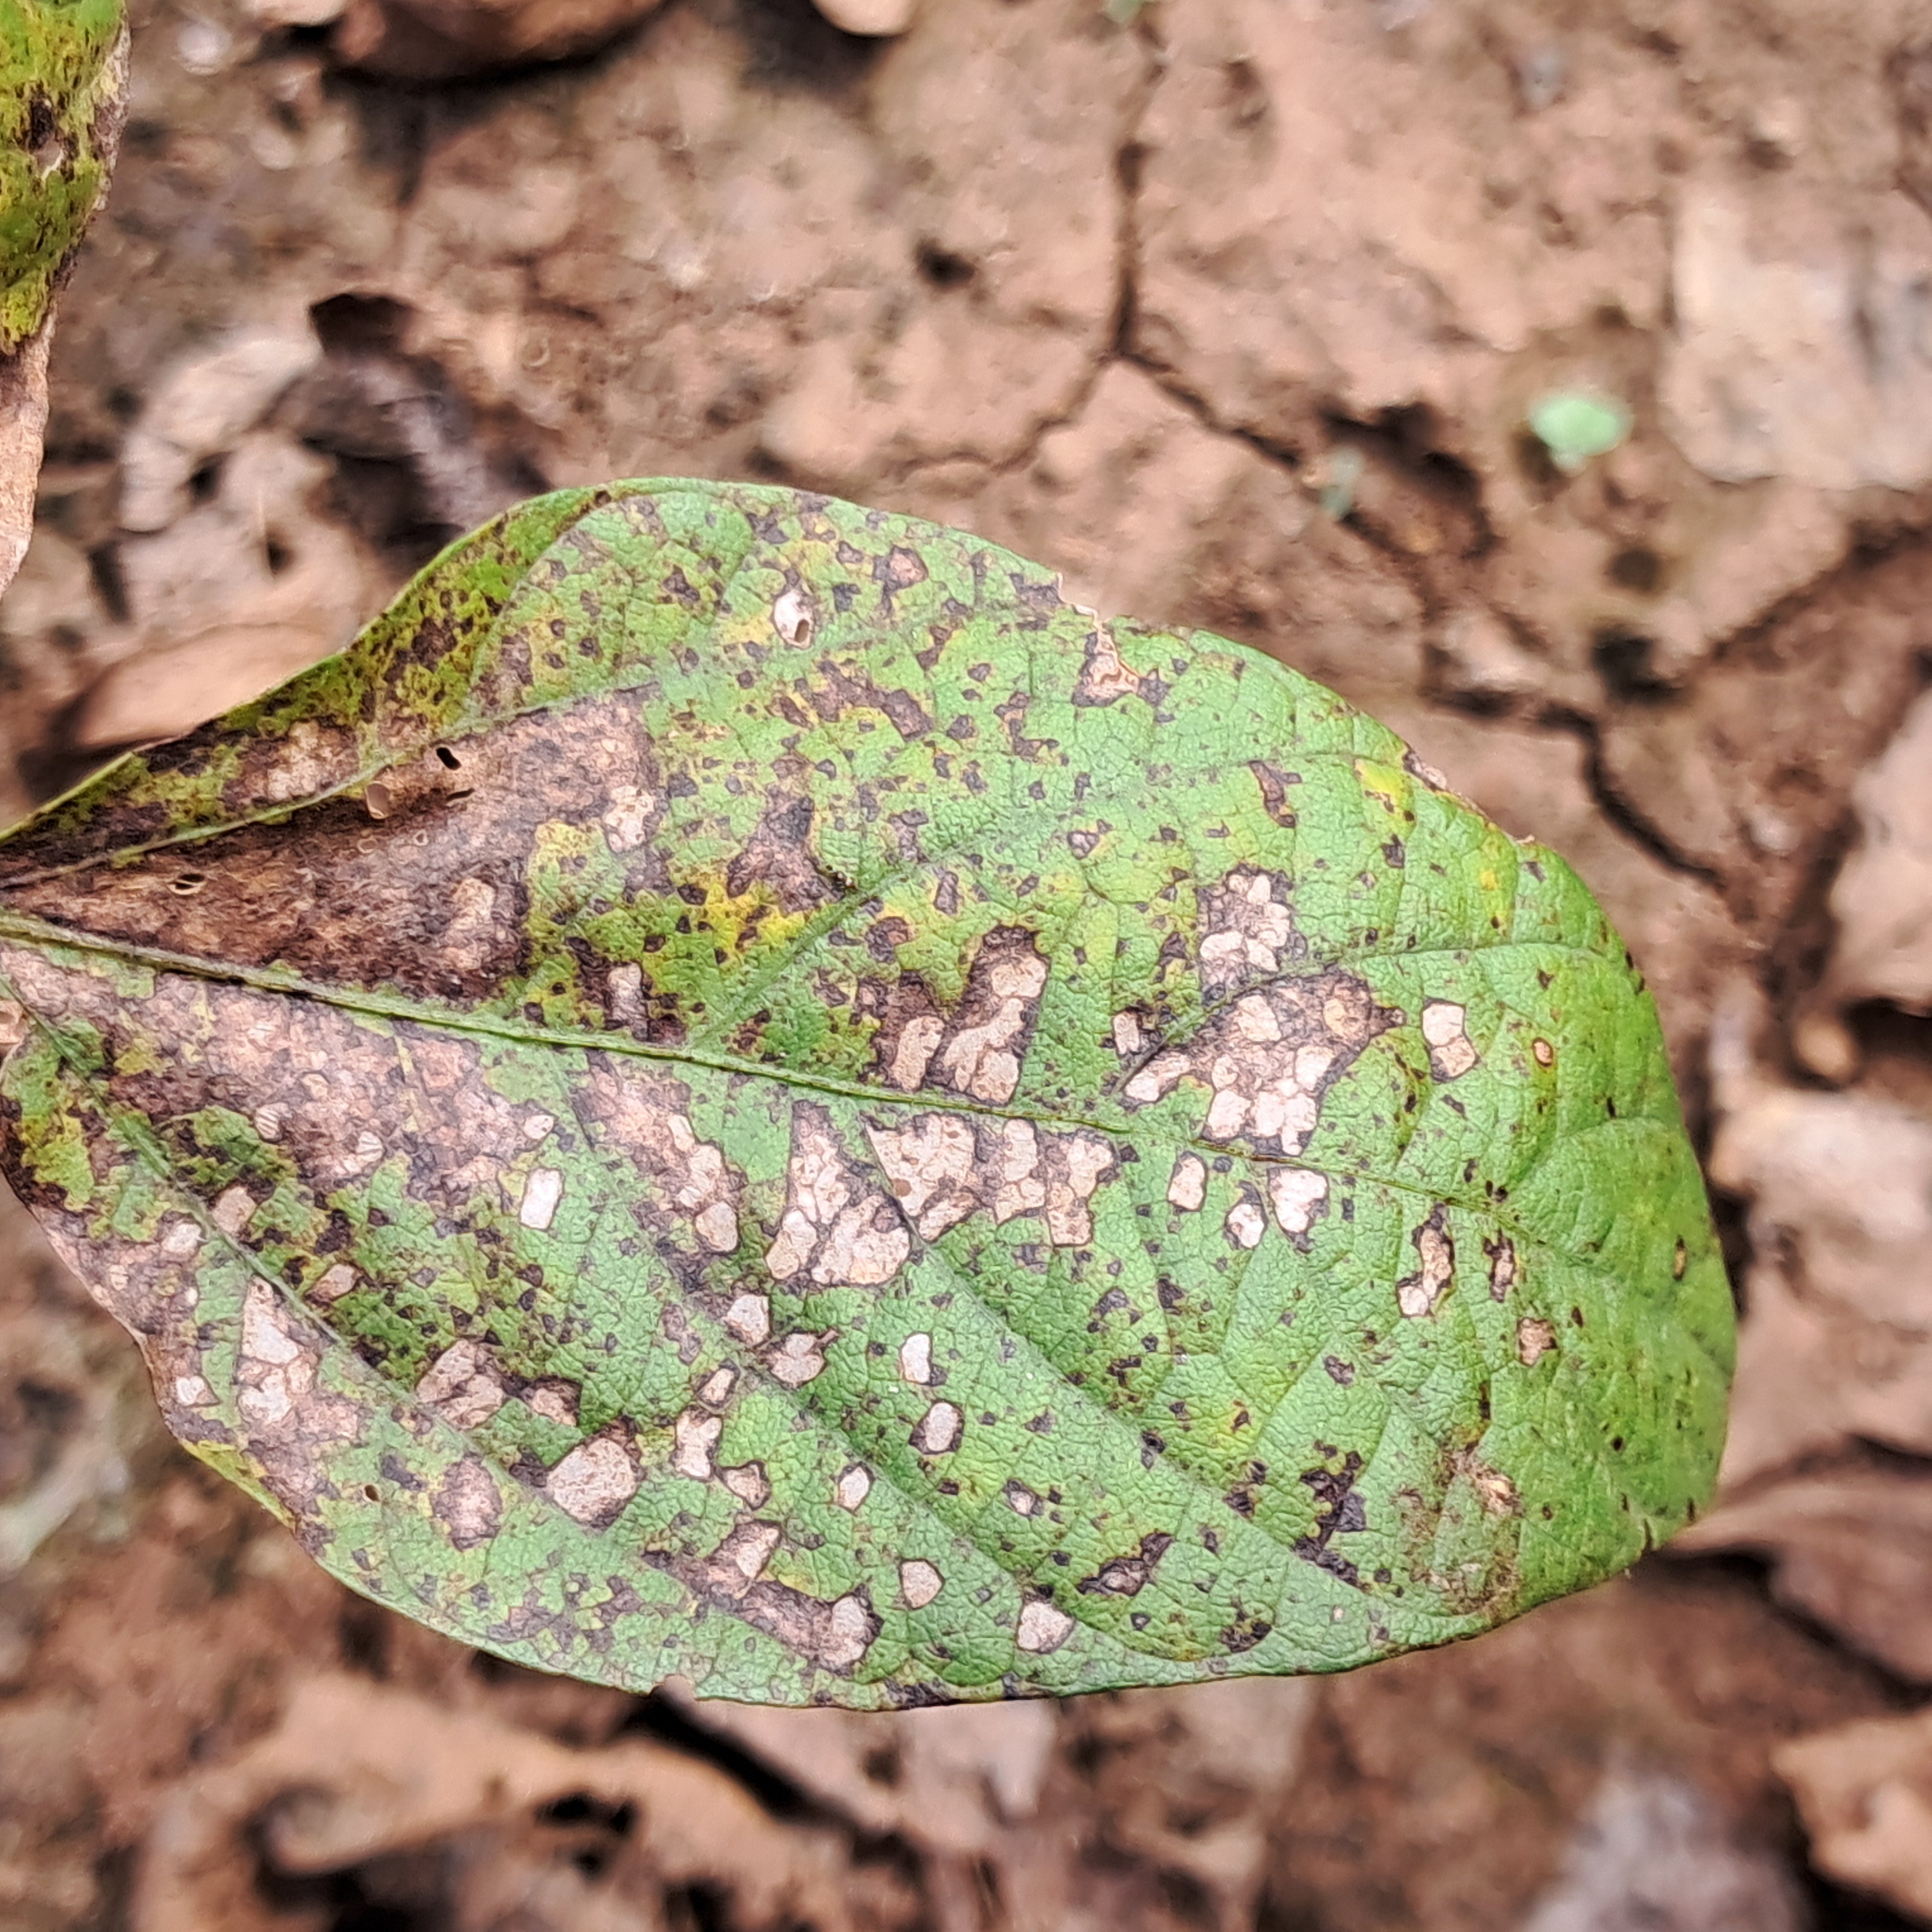
Label: Rust